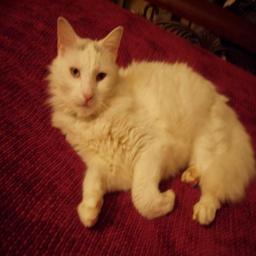
Animal: cats